Žarko Čabarkapa

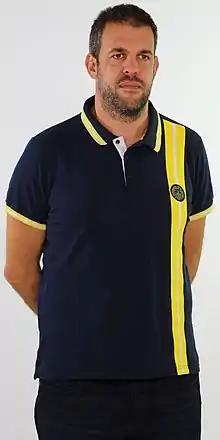
Čabarkapa with Fenerbahçe in 2021

Žarko Čabarkapa (born 21 May 1981) is a Montenegrin–Serbian professional basketball executive and former player who is Player personnel director at Fenerbahçe Basketball.